What a Wonderful Family!

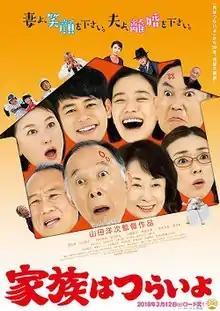
Poster

is a 2016 Japanese comedy film directed by Yoji Yamada and starring Isao Hashizume, Kazuko Yoshiyuki, Masahiko Nishimura, Yui Natsukawa, Tomoko Nakajima, Hayashiya Shōzō IX, Satoshi Tsumabuki and Yū Aoi. It was released in Japan by Shochiku on March 12, 2016. The film uses the same cast as Yamada's 2013 film "Tokyo Family".